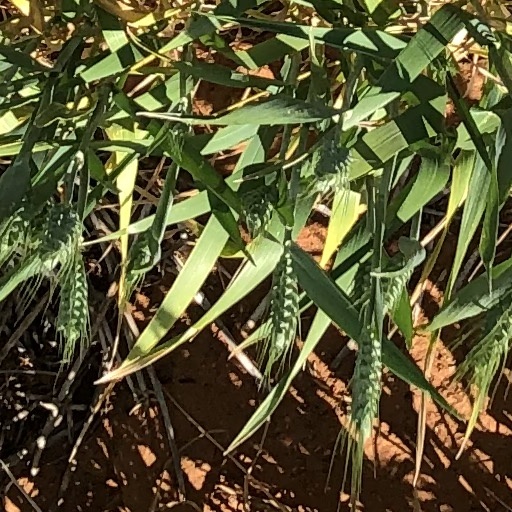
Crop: wheat